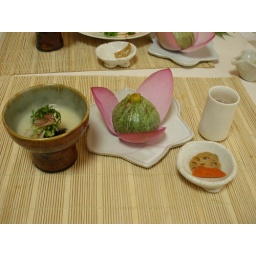
rice ball wrapped by lotus leaf and flower petals.Miso soup.pickle of carrot,lotus roots.chinese tea flavered by lotus flower.